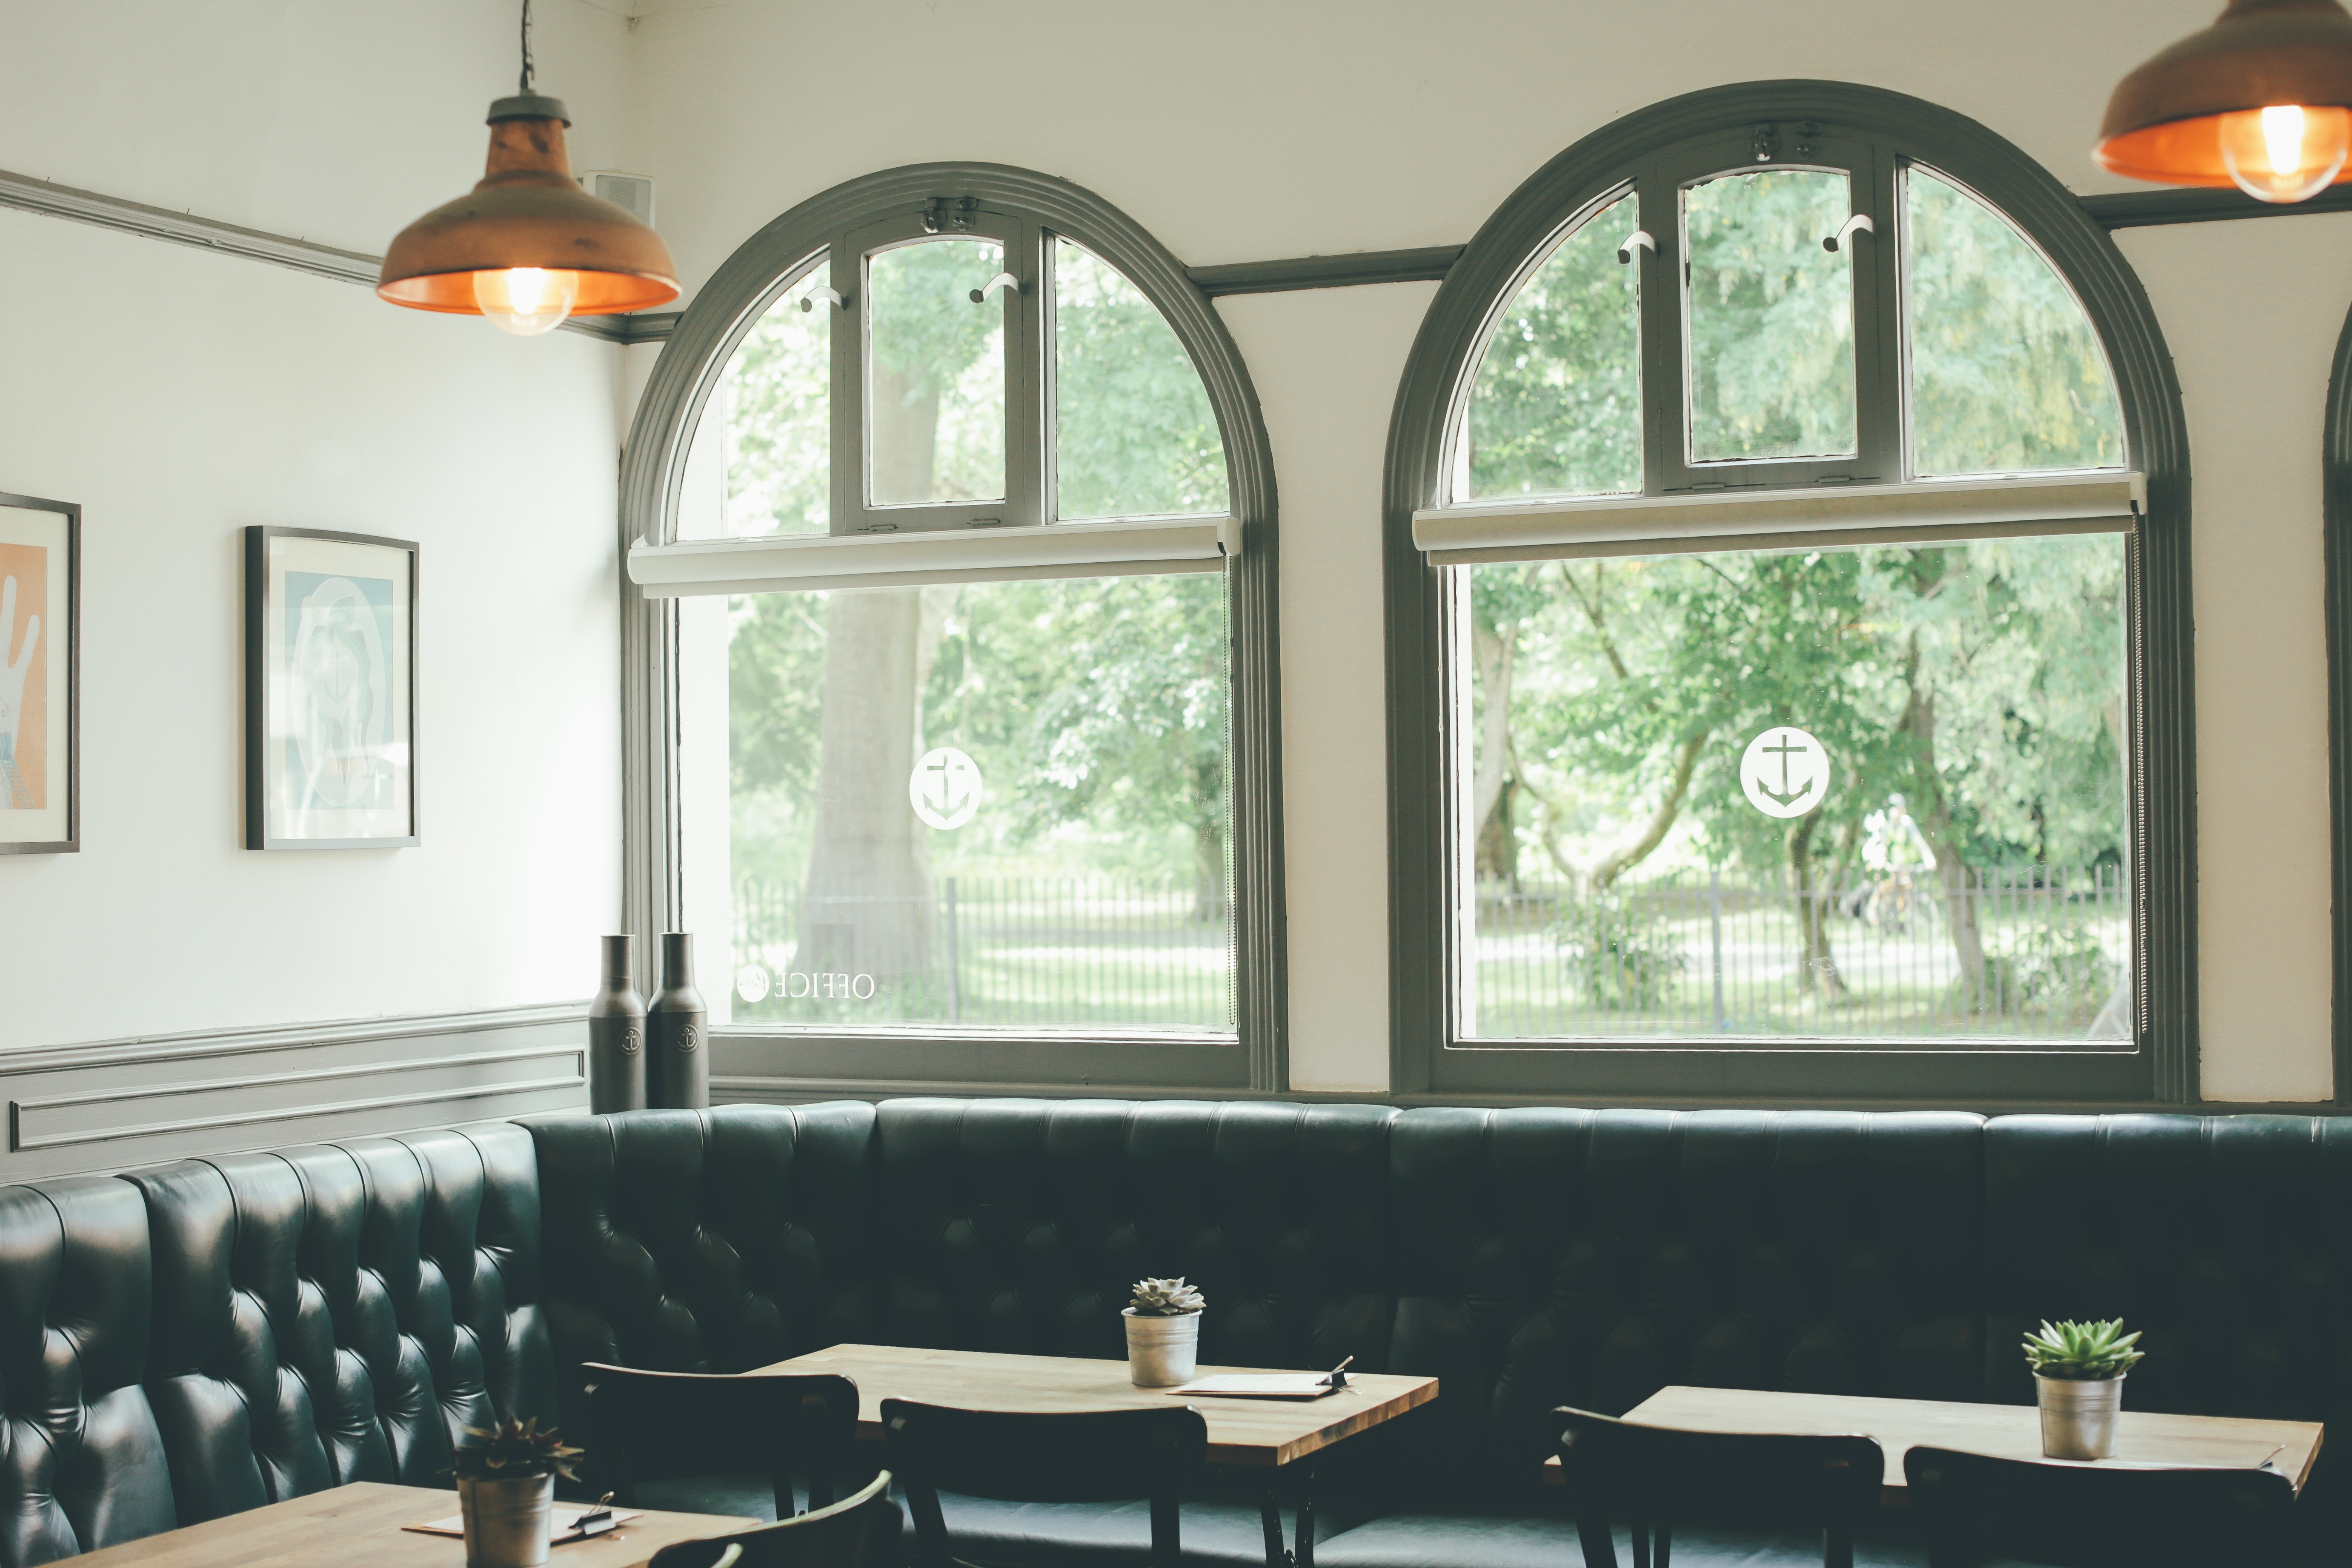
cafe, seating, interior, window, restaurant, home, cottage, property, living room, empty, furniture, room, lighting, interior design, chairs, dining, tables, estate, dining room, window covering